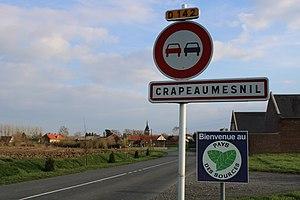
Entrée du village
Crapeaumesnil est une commune française située dans le département de l'Oise en région Hauts-de-France.